Liverpool F.C.

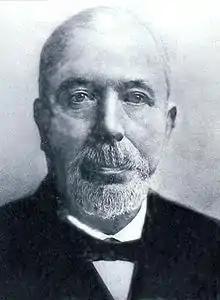
Black and white photograph of elder and bald John Houlding, wearing beard and bow tie.

Liverpool were founded following a dispute between the Everton committee and John Houlding, club president and owner of the land at Anfield. After eight years at the stadium, Everton relocated across Stanley Park to their new stadium of Goodison Park in 1892, and Houlding founded Liverpool F.C. to play at Anfield. Originally named "Everton F.C. and Athletic Grounds Ltd" (Everton Athletic for short), the club became Liverpool F.C. in March 1892 and gained official recognition three months later, after The Football Association refused to recognise the club as Everton.